Armored Core 4

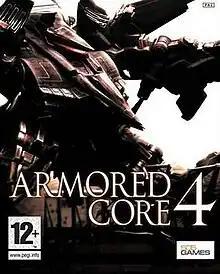
PAL cover art

Armored Core 4 is a 2006 mecha-based vehicular combat game developed by FromSoftware for the PlayStation 3 and Xbox 360. The fourth main entry of the "Armored Core" series, the game serves as a reboot for the franchise and is set in the future where a war has made the nations of Earth devastated and their respective governments have been replaced by corporations. Conflicts soon begin to break out between the corporations, which use massive combat robots, Armored Cores, to fight each other. The player is a Lynx, a name given to pilots of highly advanced NEXT Armored Cores.